Killzone: Mercenary

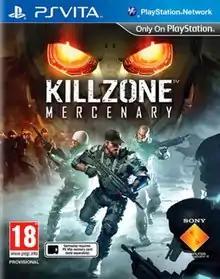
European cover art

Killzone: Mercenary is a 2013 first-person shooter video game developed by Guerrilla Cambridge and published by Sony Computer Entertainment for the PlayStation Vita. It is the fifth installment in the "Killzone" series and the first to not be developed by Guerrilla Games.